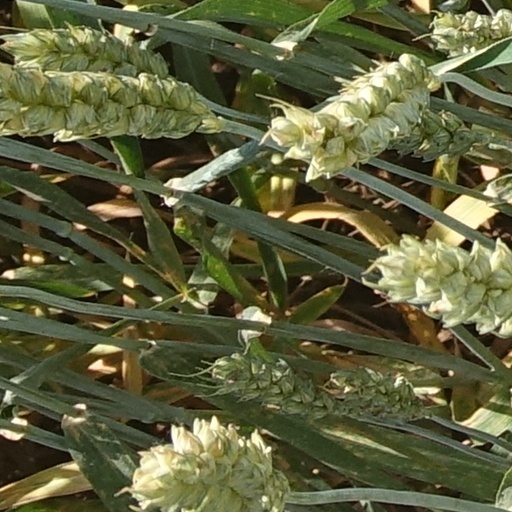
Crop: wheat